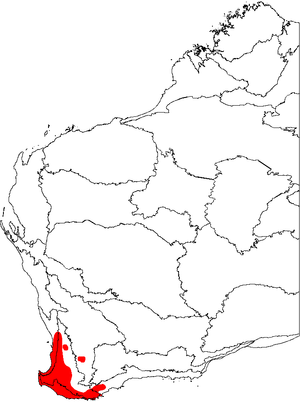
Adenanthos obovatus, communément connu en Australie sous les noms vernaculaires de basket flower ou jugflower, est un arbuste de la famille des Proteaceae endémique du Sud-Ouest de l'Australie-Occidentale. Il a été décrit pour la première fois par le naturaliste français Jacques Labillardière en 1805 à partir d'échantillons recueillis par Archibald Menzies en 1791. Dans le genre Adenanthos, il se classe dans la section Eurylaema et est plus étroitement lié à A. barbiger. A. obovatus a été hybridé avec A. detmoldii pour produire les hybrides A. ×pamela. C'est un arbuste d'environ 1,5 m de diamètre produisant de nombreuses tiges atteignant jusqu'à 1 m de hauteur et portant des feuilles d'un beau vert vif. Constituées de fleurs rouges simples, les inflorescences apparaissent d'avril à décembre, leur production culminant au printemps.